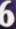
Number: 6